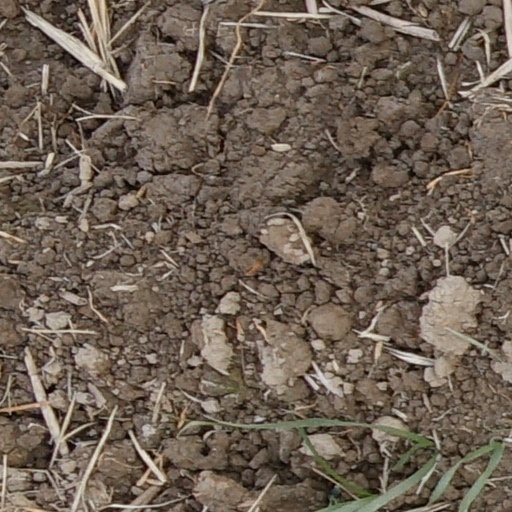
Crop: wheat